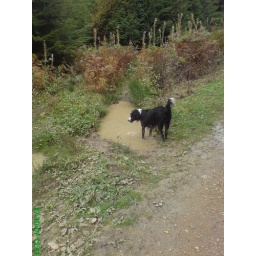
Harry in brown water